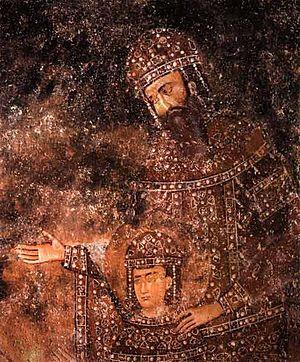
Les monts Zlatar sont une chaîne de montagnes située dans la région du Sandžak, au sud-ouest de la Serbie et à l'extrême nord du Monténégro. Ils font partie des Alpes dinariques. Le point culminant du massif est le mont Krstača, pic principal du Hum, qui s'élève à 1 755 m.
Stefan IV Uroš Iᵉʳ Nemanjić, était un souverain serbe de la dynastie des Nemanjić ayant régné de 1243 à 1276. Il était le quatrième et le plus jeune fils de Stefan Iᵉʳ Nemanjic et d’Anne Dandolo. Il épousa une Française, Sainte Hélène d'Anjou, membre de la famille de Charles d'Anjou roi de Sicile.
Cet article présente les faits marquants de l'histoire de la Serbie au Moyen Âge.